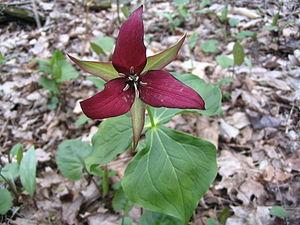
Trillium pourpre - Trillium erectum
Le trille rouge est une plante herbacée, vivace et rhizomateuse de la famille des Liliaceae ou des Melanthiaceae.
Trillium est un genre de plantes, les trilles, monocotylédones de la famille des Liliaceae selon la classification classique, ou des Melanthiaceae selon la classification phylogénétique.